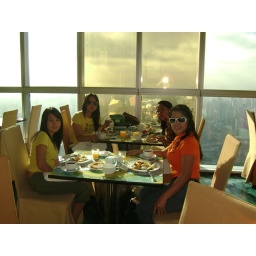
surrounded by a glass window overlooking the city of Bangkok